Regio I Porta Capena

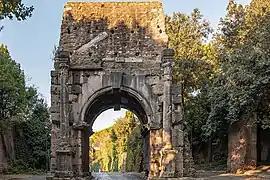
The so-called Arch of Drusus

The Regio I Porta Capena is the first regio of imperial Rome, under Augustus's administrative reform. Regio I took its name from the Porta Capena ("Gate to Capua"), a gate of the Servian Walls, through which the Appian Way entered the city prior to the construction of the Aurelian Walls.